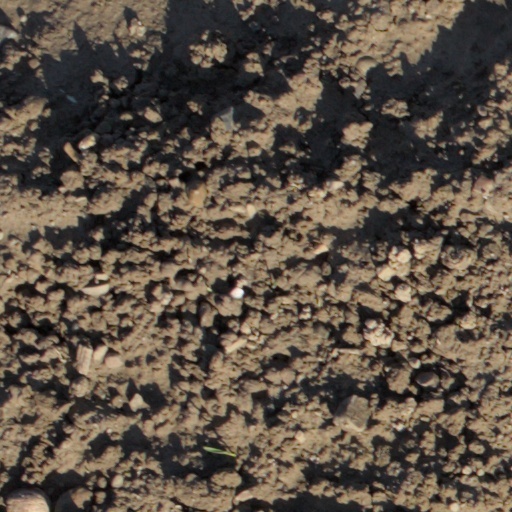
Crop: wheat